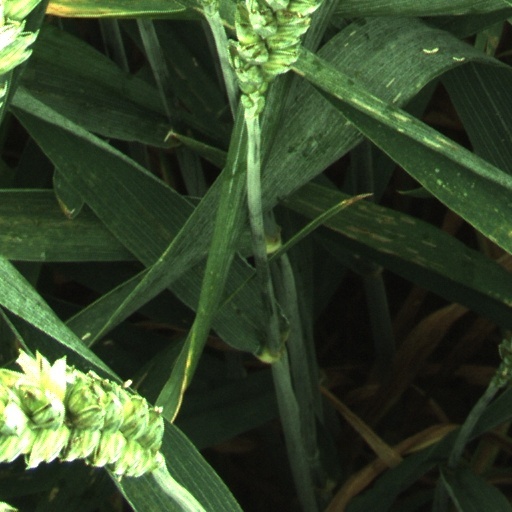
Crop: wheat